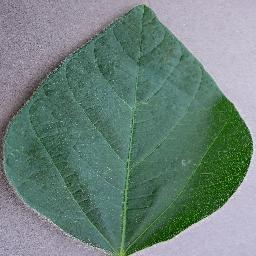
Label: Soybean___healthy